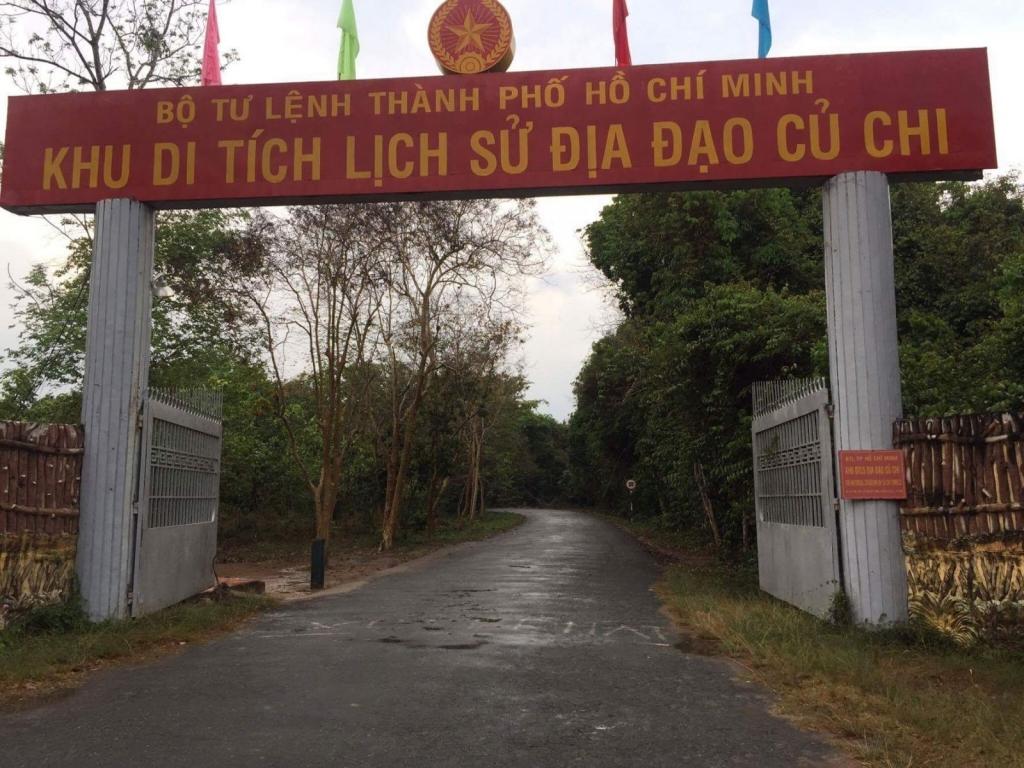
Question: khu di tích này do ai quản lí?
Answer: do bộ tư lệnh thành phố hồ chí minh quản lí